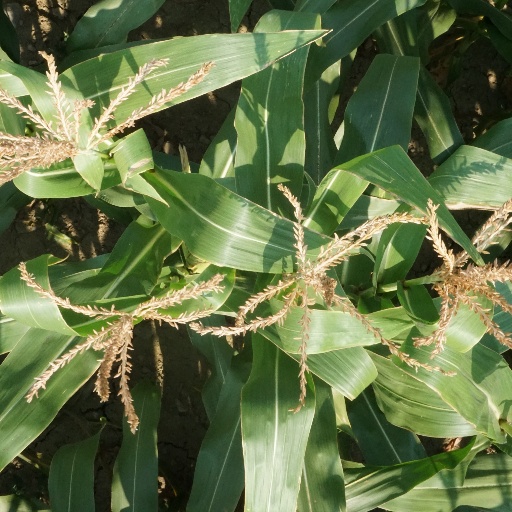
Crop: maize; corn